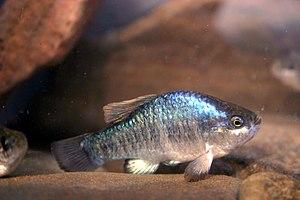
Cyprinodon radiosus est une espèce de poisson de la famille des Cyprinodontidae. Elle est endémique de la vallée de l'Owens en Californie.